Hanna Akiva

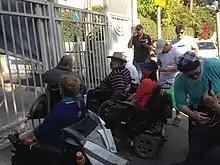
Akiva blocks the entrance to Prime Minister's Residence, October 17, 2017. Raanan Kerklies, who passed away on May 23, 2018, was in a gray shirt with his back to the camera.

On October 17, 2017, in Jerusalem, Akiva blocked with Eyal Cohen and other Panthers the southern entrance to the Prime Minister's Residence (Beit Aghion) on Balfour Street. Akiva was approached by Nicole Raidman, whose entrance was also blocked. Raidman gave Akiva 2,000 ILS and caused a media storm, but Akiva donated the entire amount for the expenses of the Panthers. A day later Raidman came to Akiva with Galit Gutmann, and made it clear that she could not believe what she heard. A week later, Akiva and Raidman met again on Rademan's radio program on "100FM".